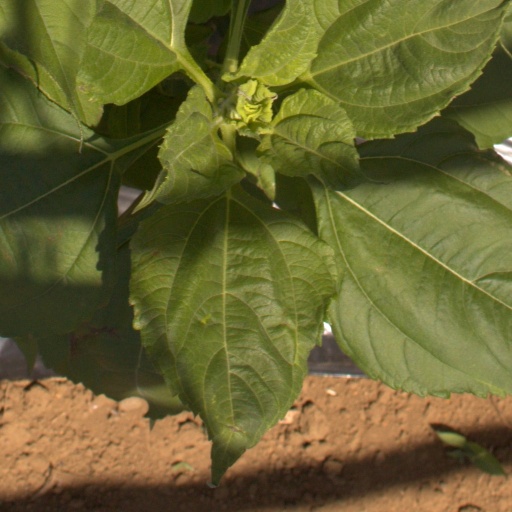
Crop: Jerusalem artichoke